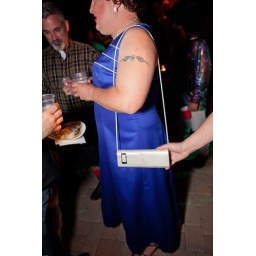
Christoper in his blue dress and perfect accessories.